Hurricane Ike

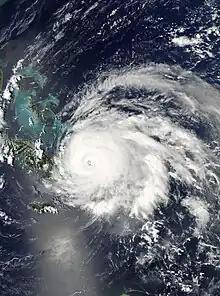
Hurricane Ike approaching Cuba as a Category 4 hurricane

Fearing a repeat of Hurricane Donna in 1960, the overseas branch of the British Red Cross began preparing contingency plans for 2,000 families considered to be at risk from Ike. A group of 260 Chinese construction workers stuck on Middle Caicos after the passage of Hurricane Hanna were evacuated by the British Red Cross. Immediately before the storm struck, 348 people on Grand Turk were put into emergency shelters.